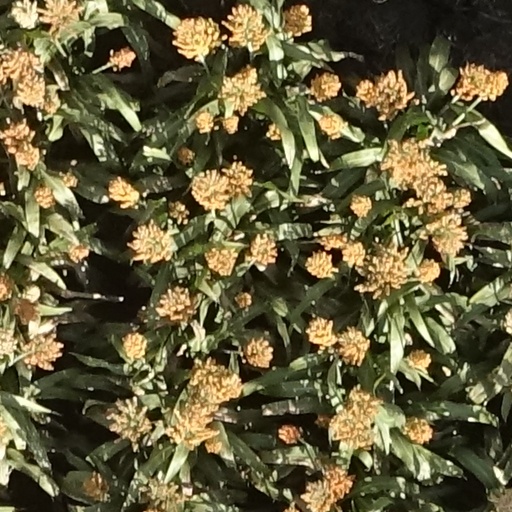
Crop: sorghum